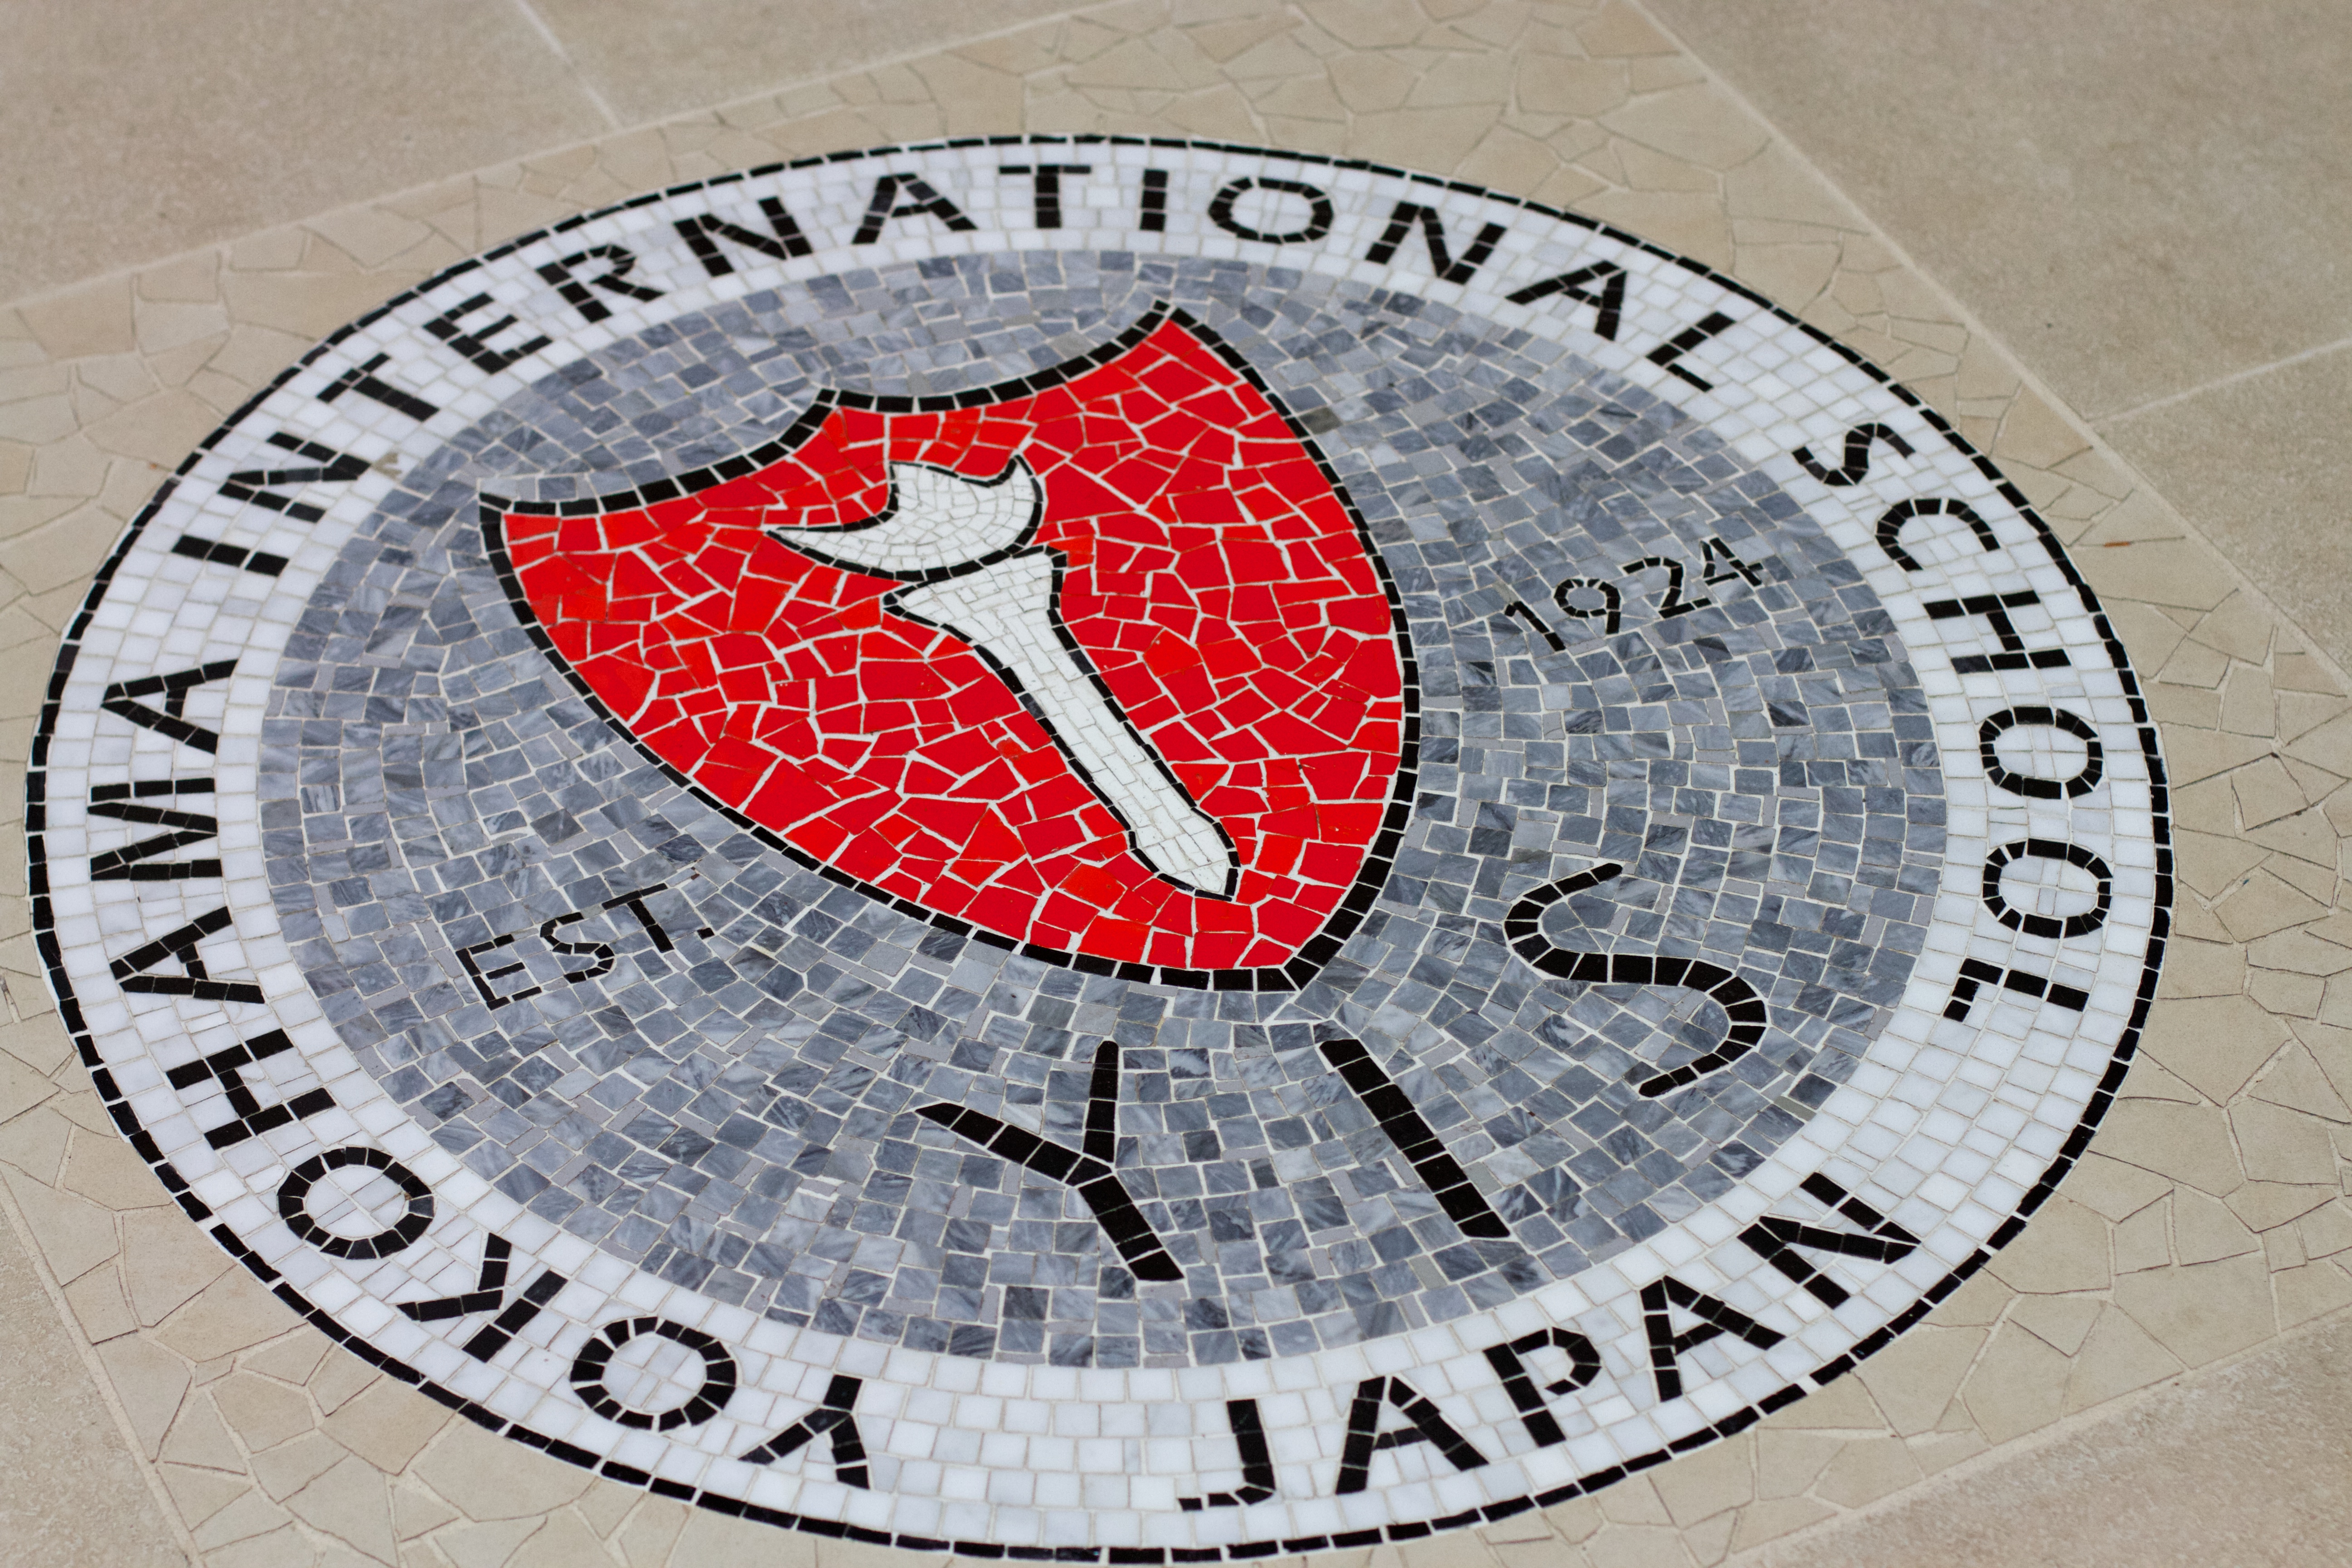
number, red, circle, font, art, shape, flatclass2013